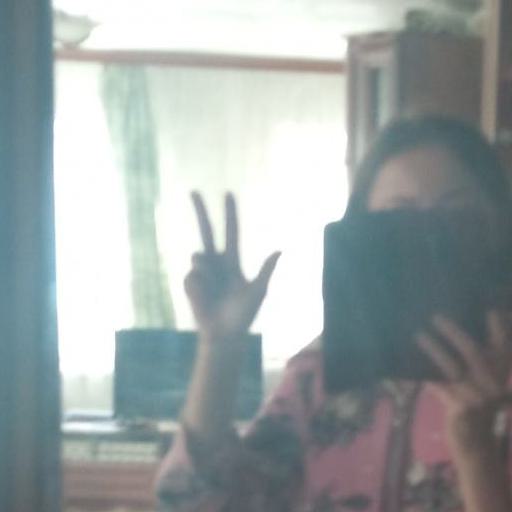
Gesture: three2